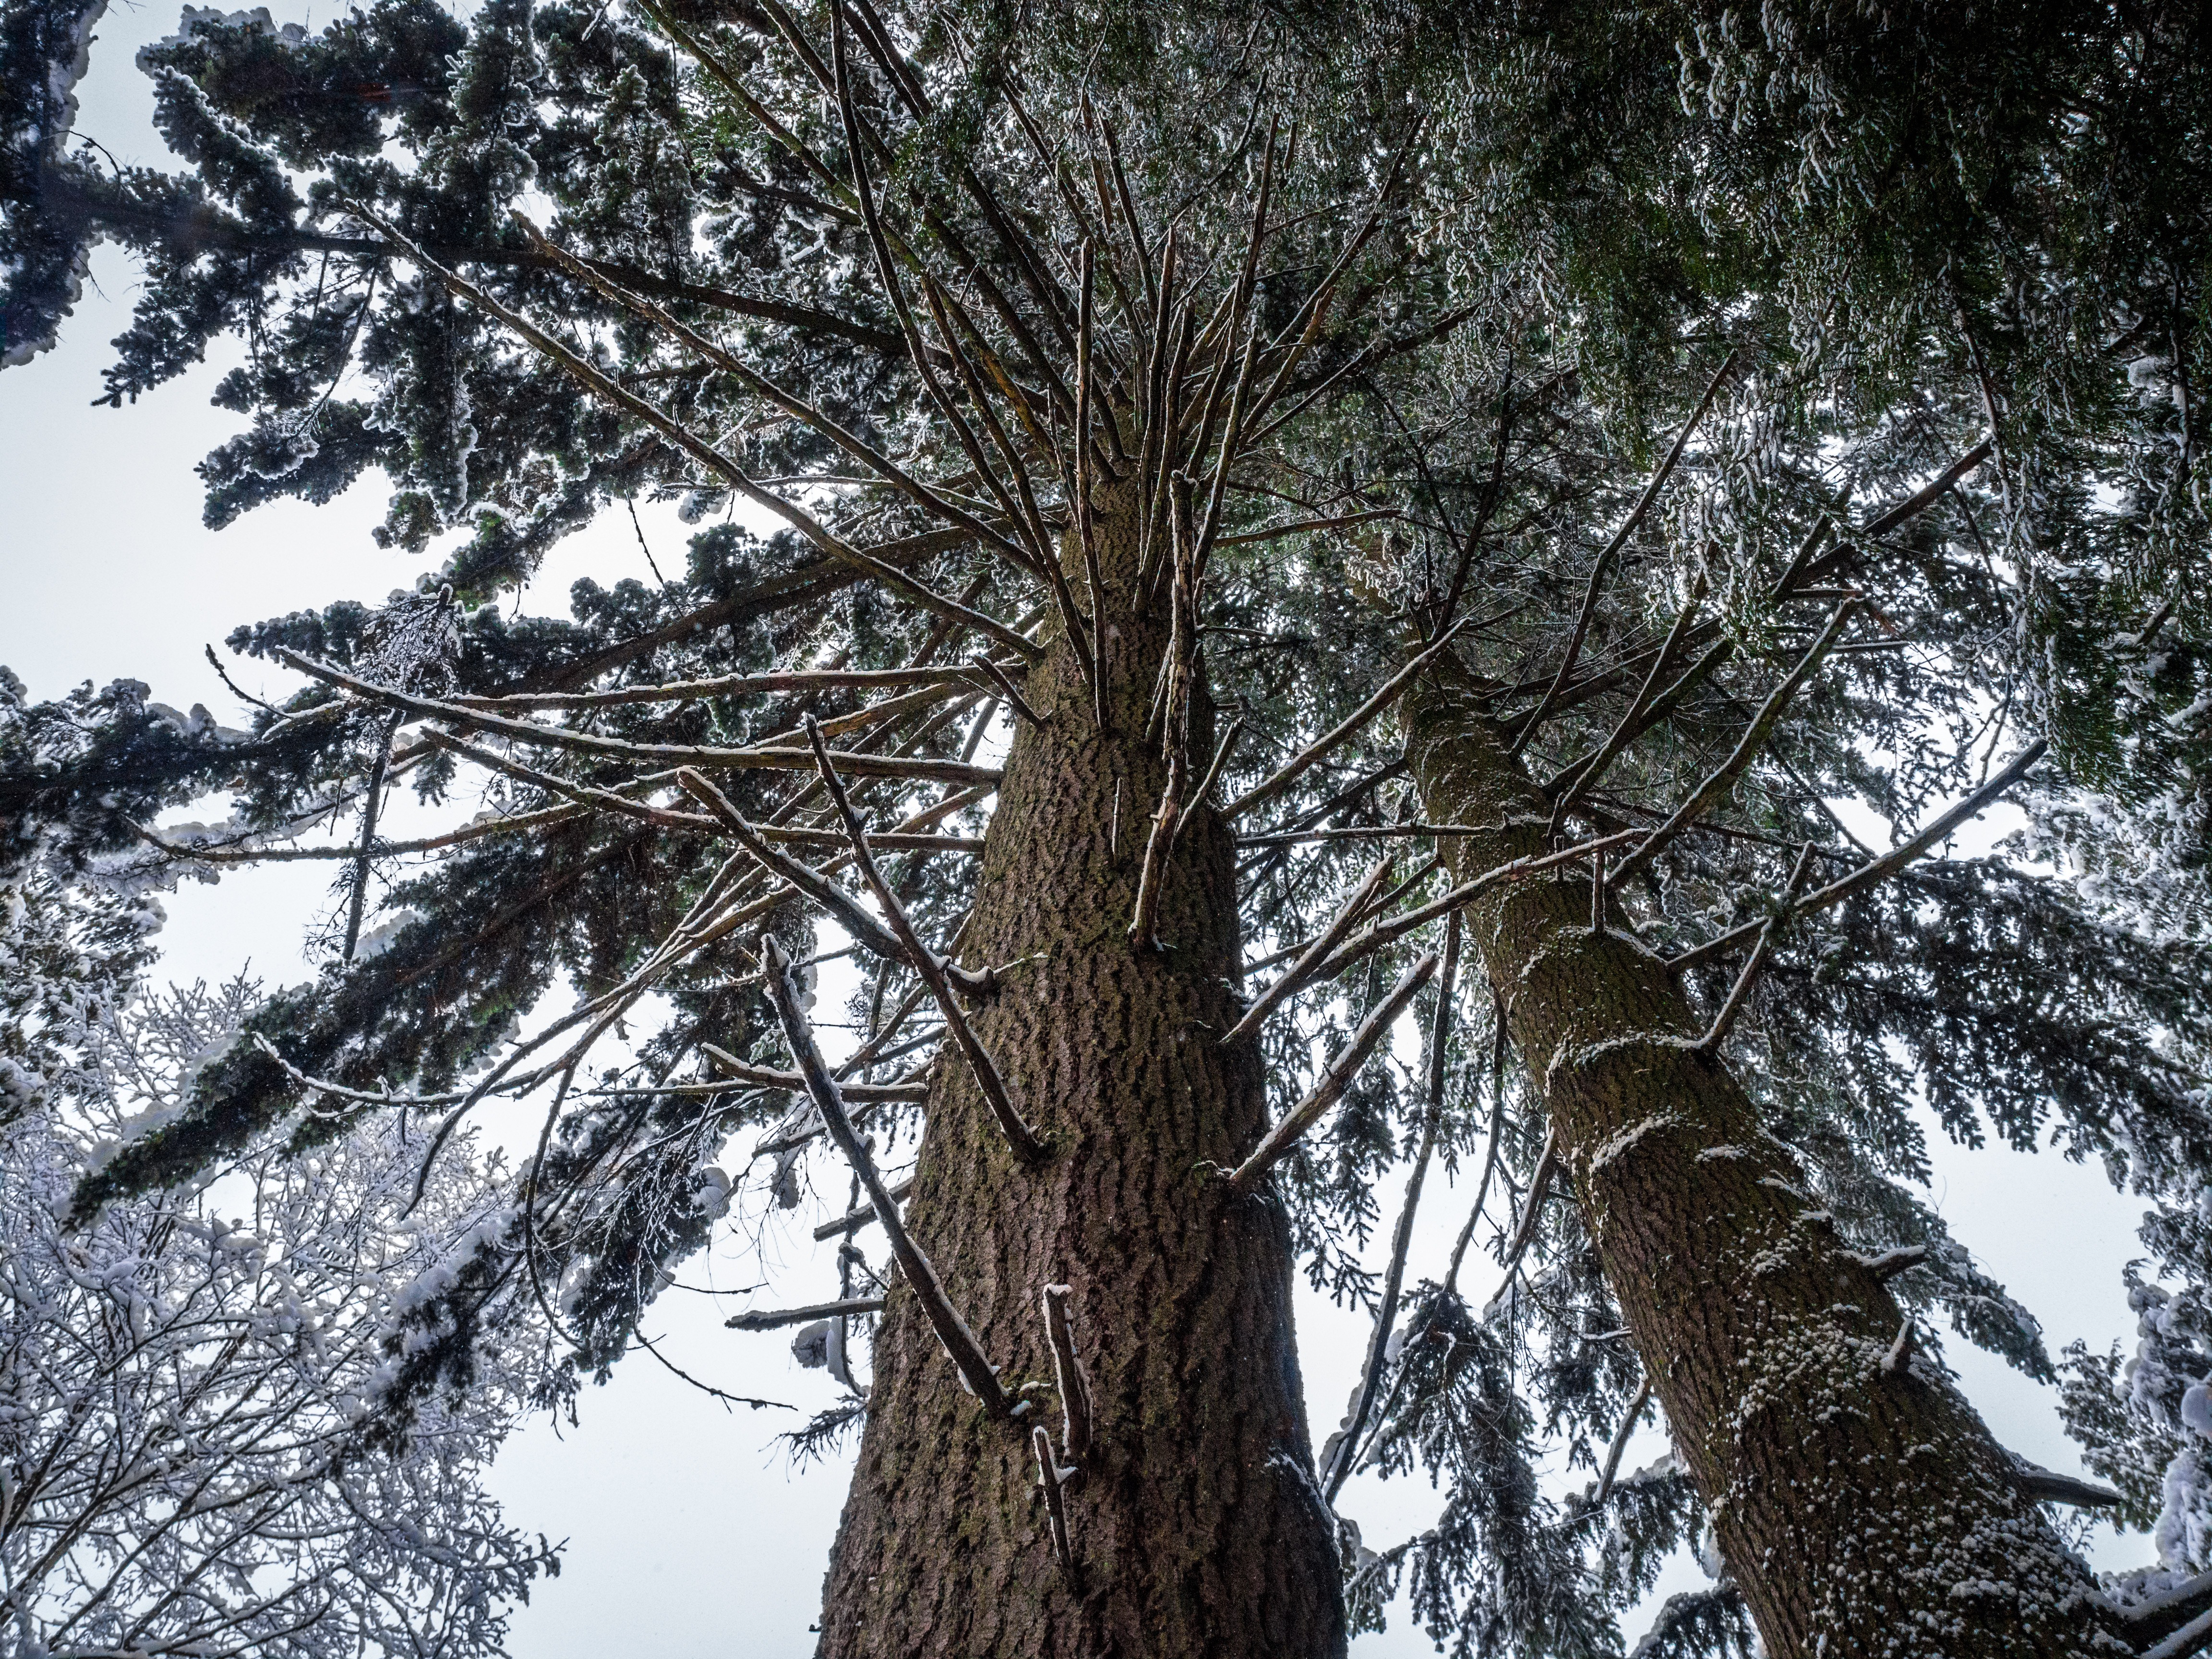
tree, nature, forest, outdoor, branch, snow, winter, growth, plant, stem, trunk, floral, environment, foliage, biology, grow, evergreen, weather, snowy, botany, agriculture, fir, flora, season, twig, life, eco, ecology, conifer, leaves, spruce, branches, seasonal, organic, preservation, bio, ecological, flowering plant, bare branches, plant stem, woody plant, land plant, tall pine